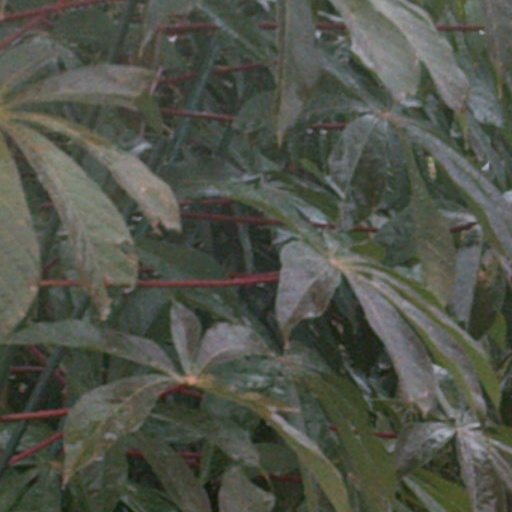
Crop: cassava